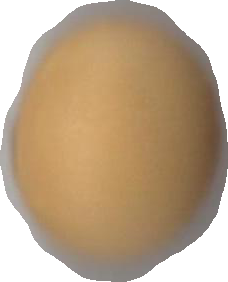
Variety: Grobogan